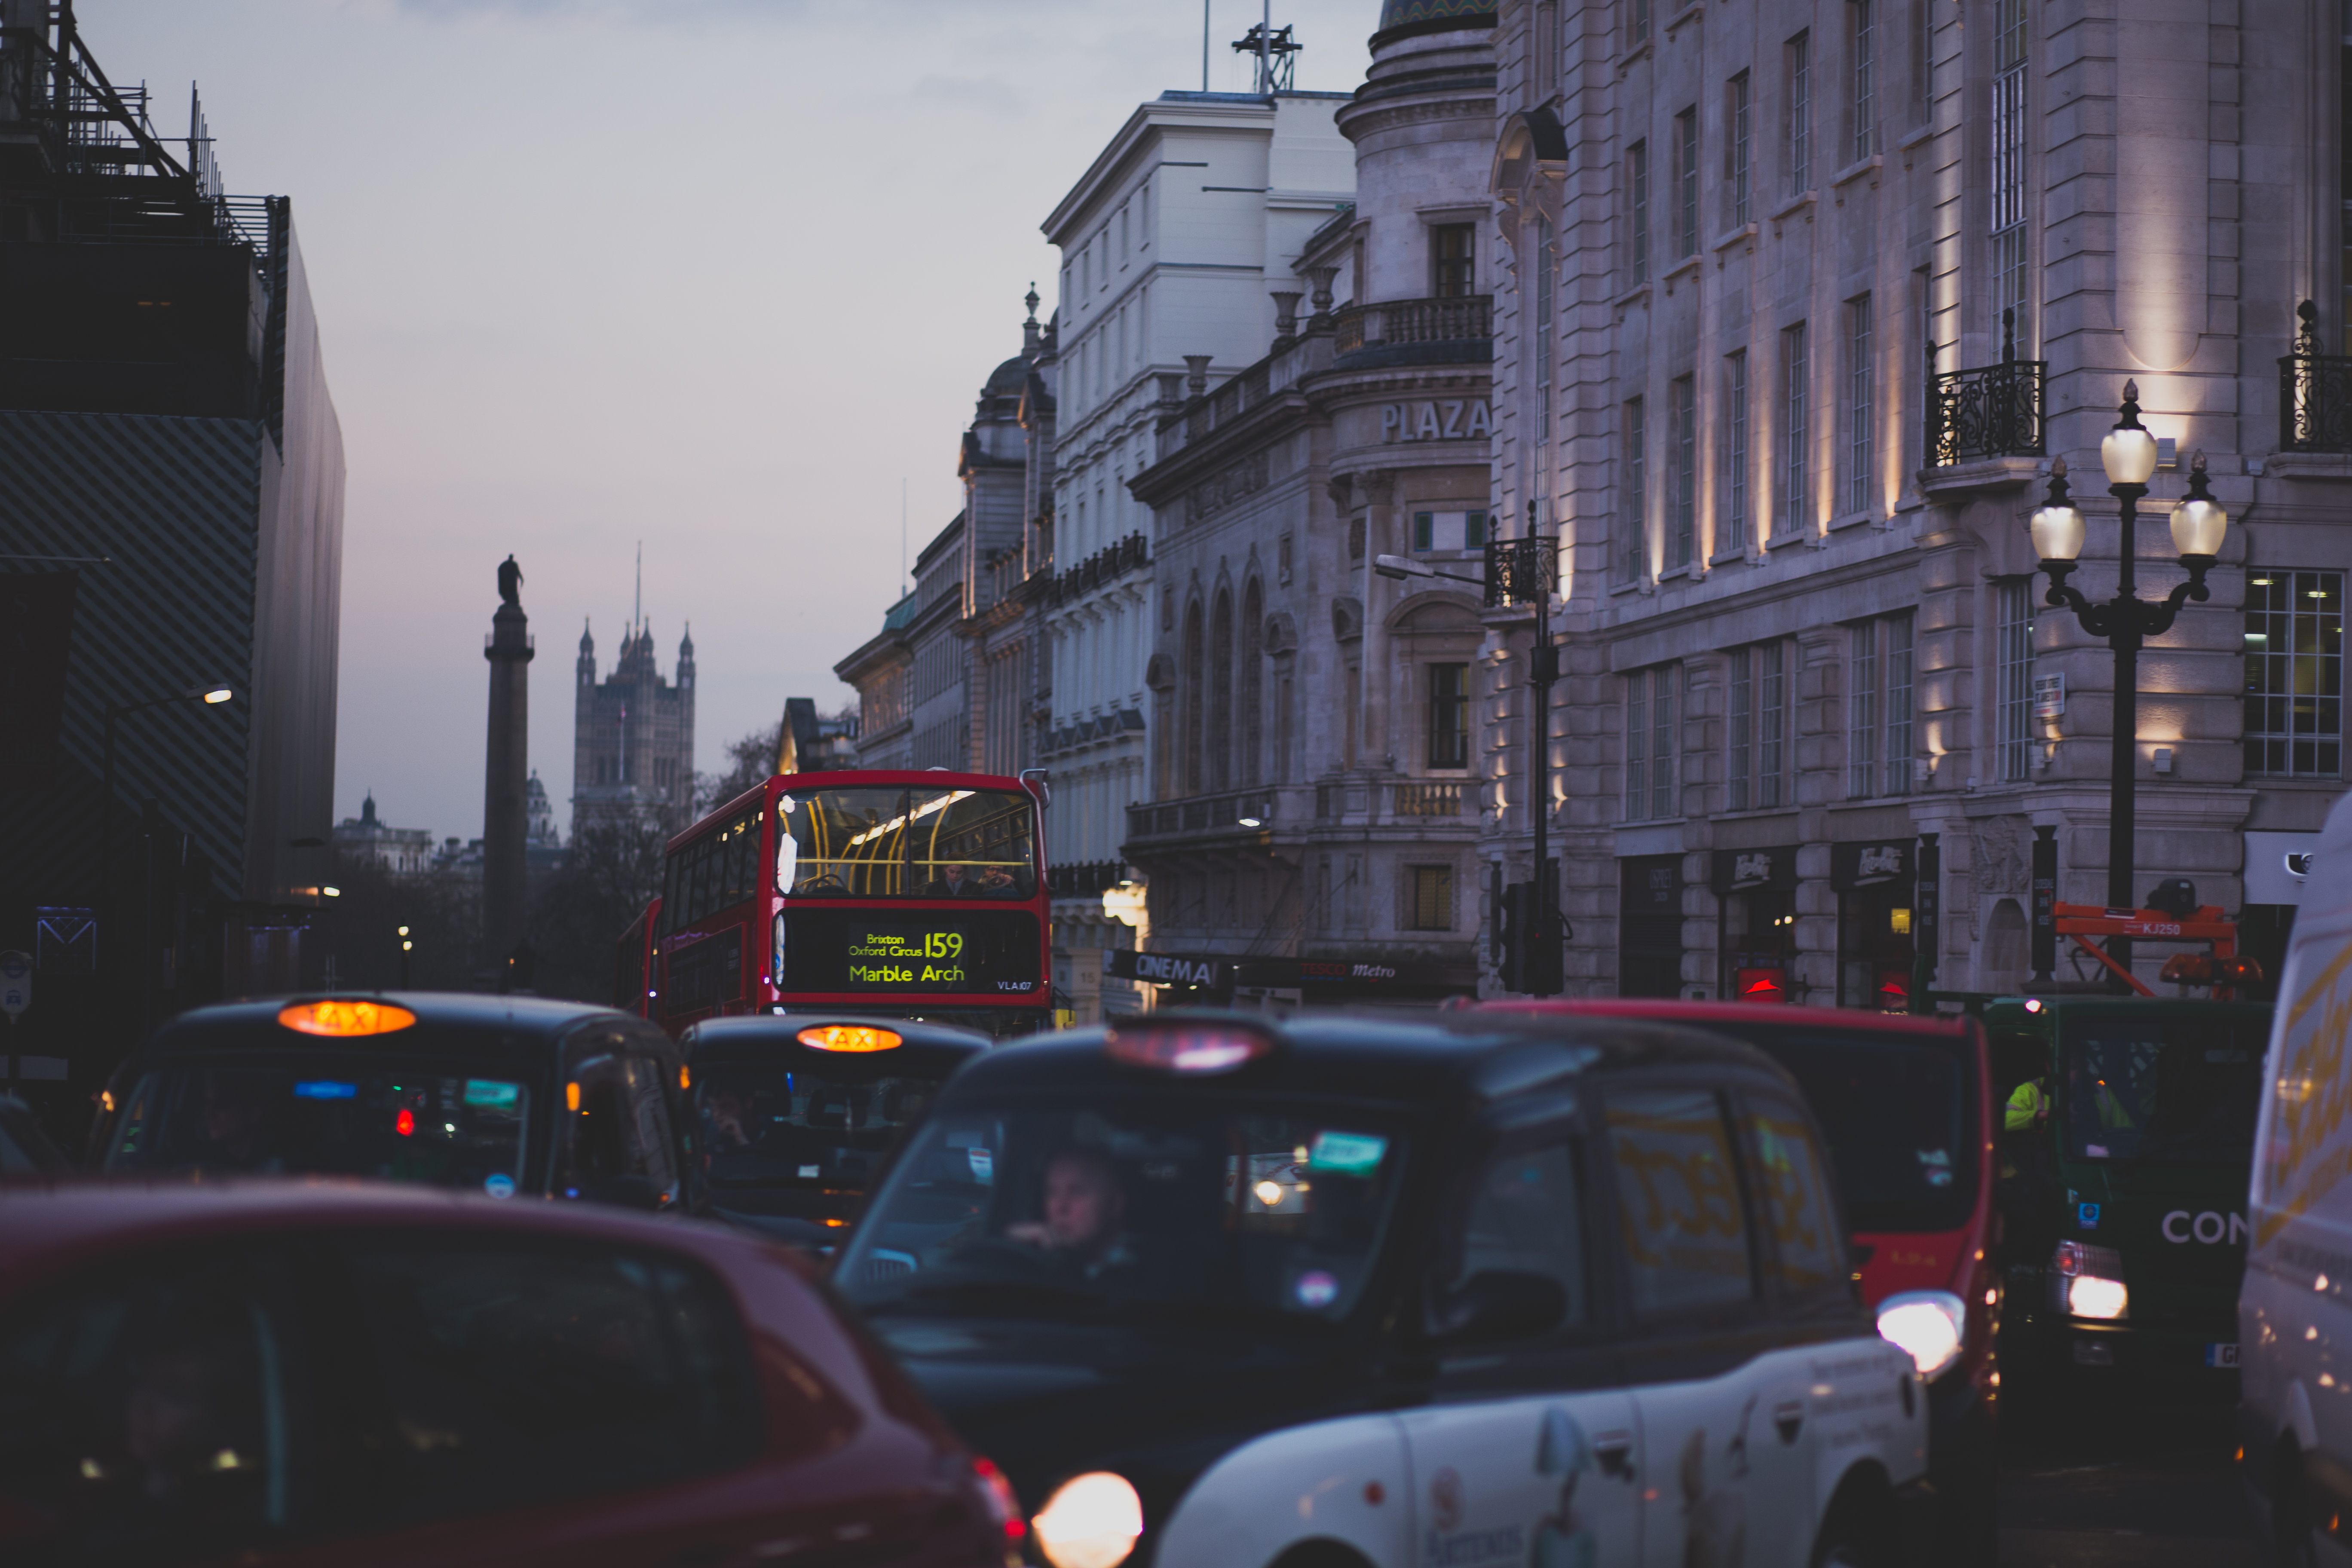
urban area, metropolitan area, city, street, town, metropolis, downtown, traffic, human settlement, vehicle, mode of transport, transport, architecture, neighbourhood, car, winter, road, infrastructure, night, building, cityscape, evening, city car, traffic congestion, subcompact car, taxi, automotive window part, skyscraper